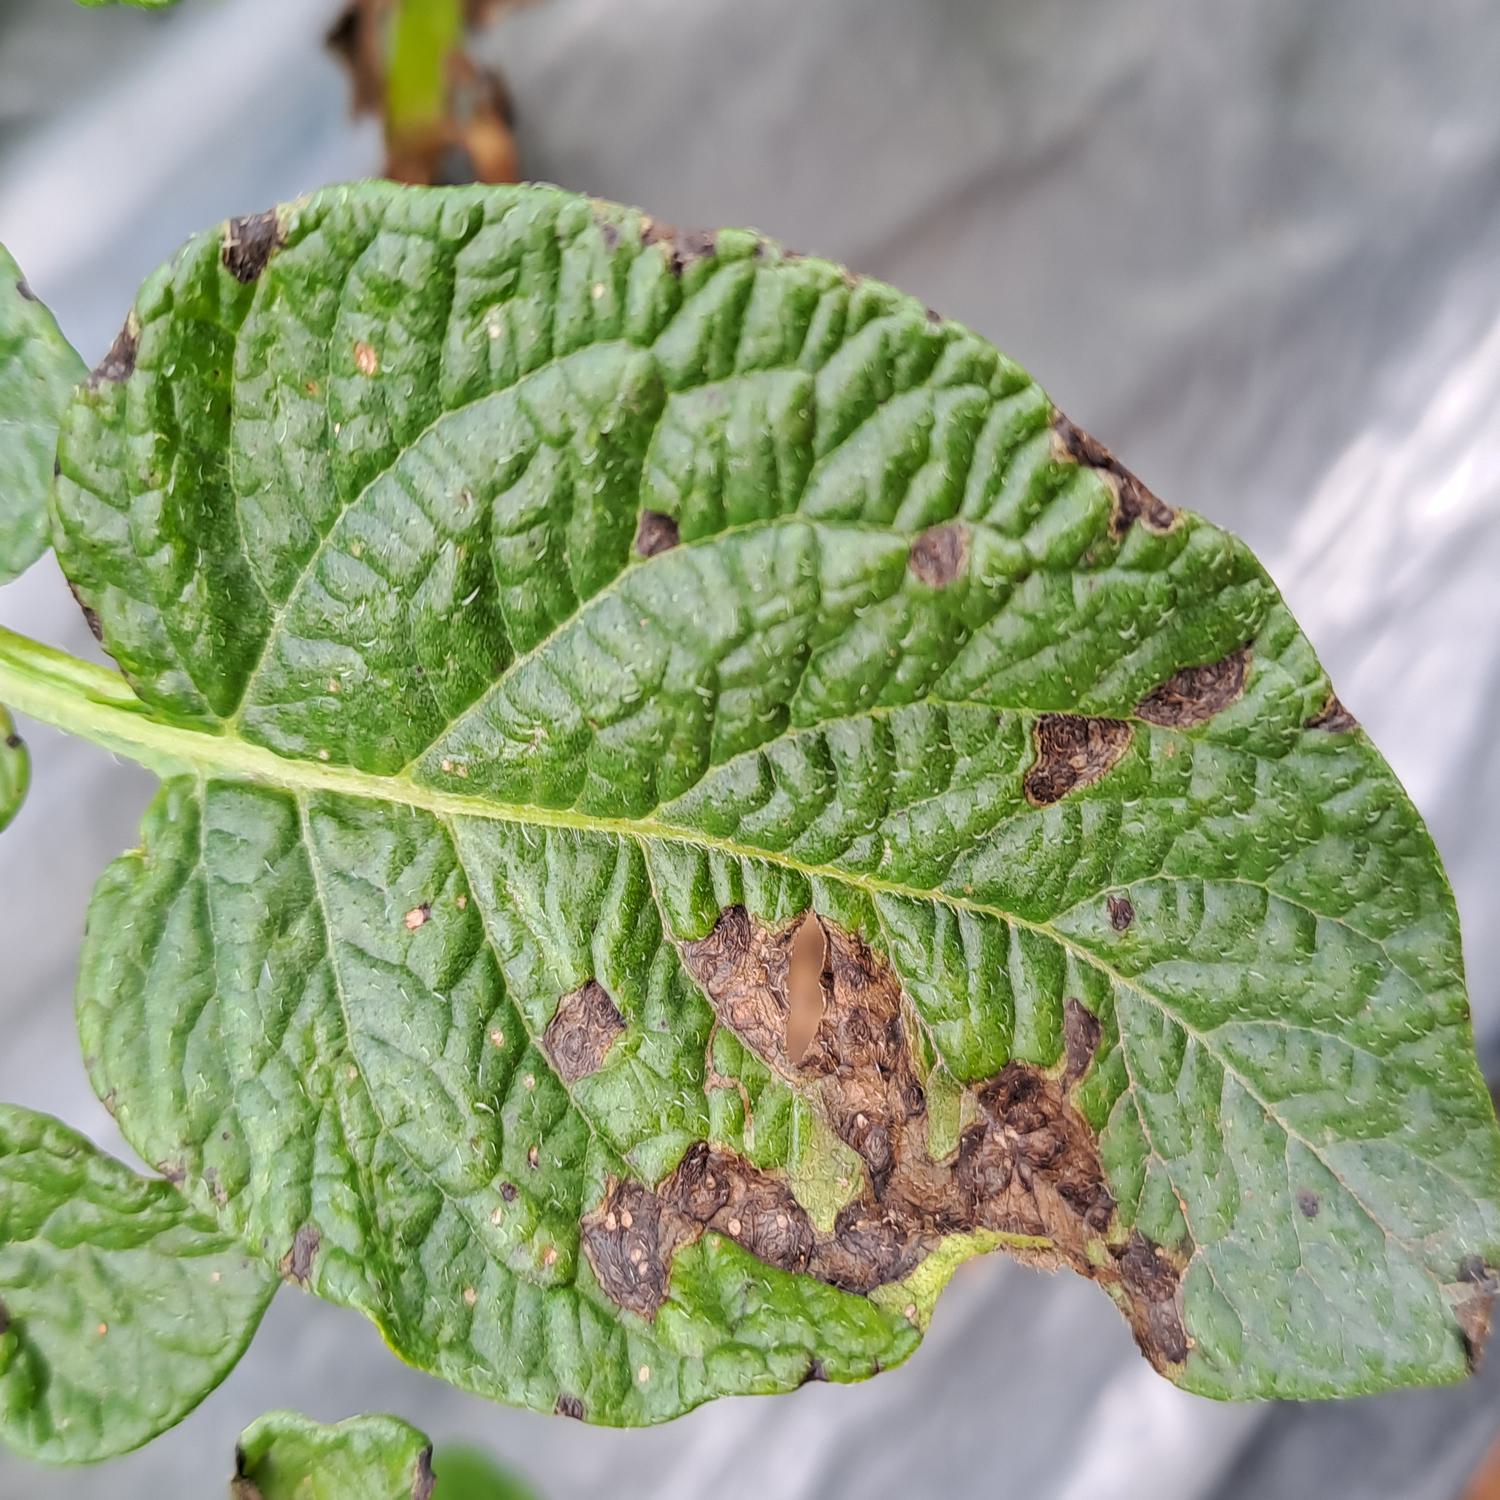
Label: Fungi